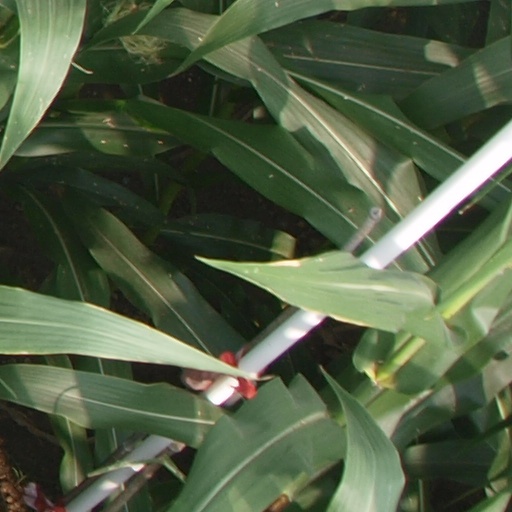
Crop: maize; corn